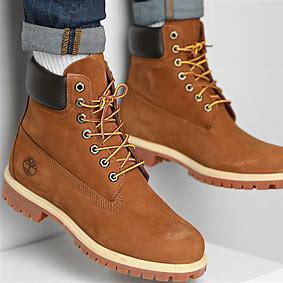
Brand: Timberland
Model: 6 Inch